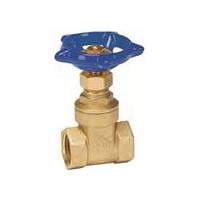
LDR Industries Threaded Gate Valve 1/2"
This valve is pressure cast and not molded, therefore a much stronger bodied valve.125 PSI Brass construction, solid wedge disc, full flow non rising stem. Designed for use fully opened or closed.
Brand: LDR Industries
Category: Hardware > Plumbing > Plumbing Fittings & Supports > Plumbing Valves > Gate Valves